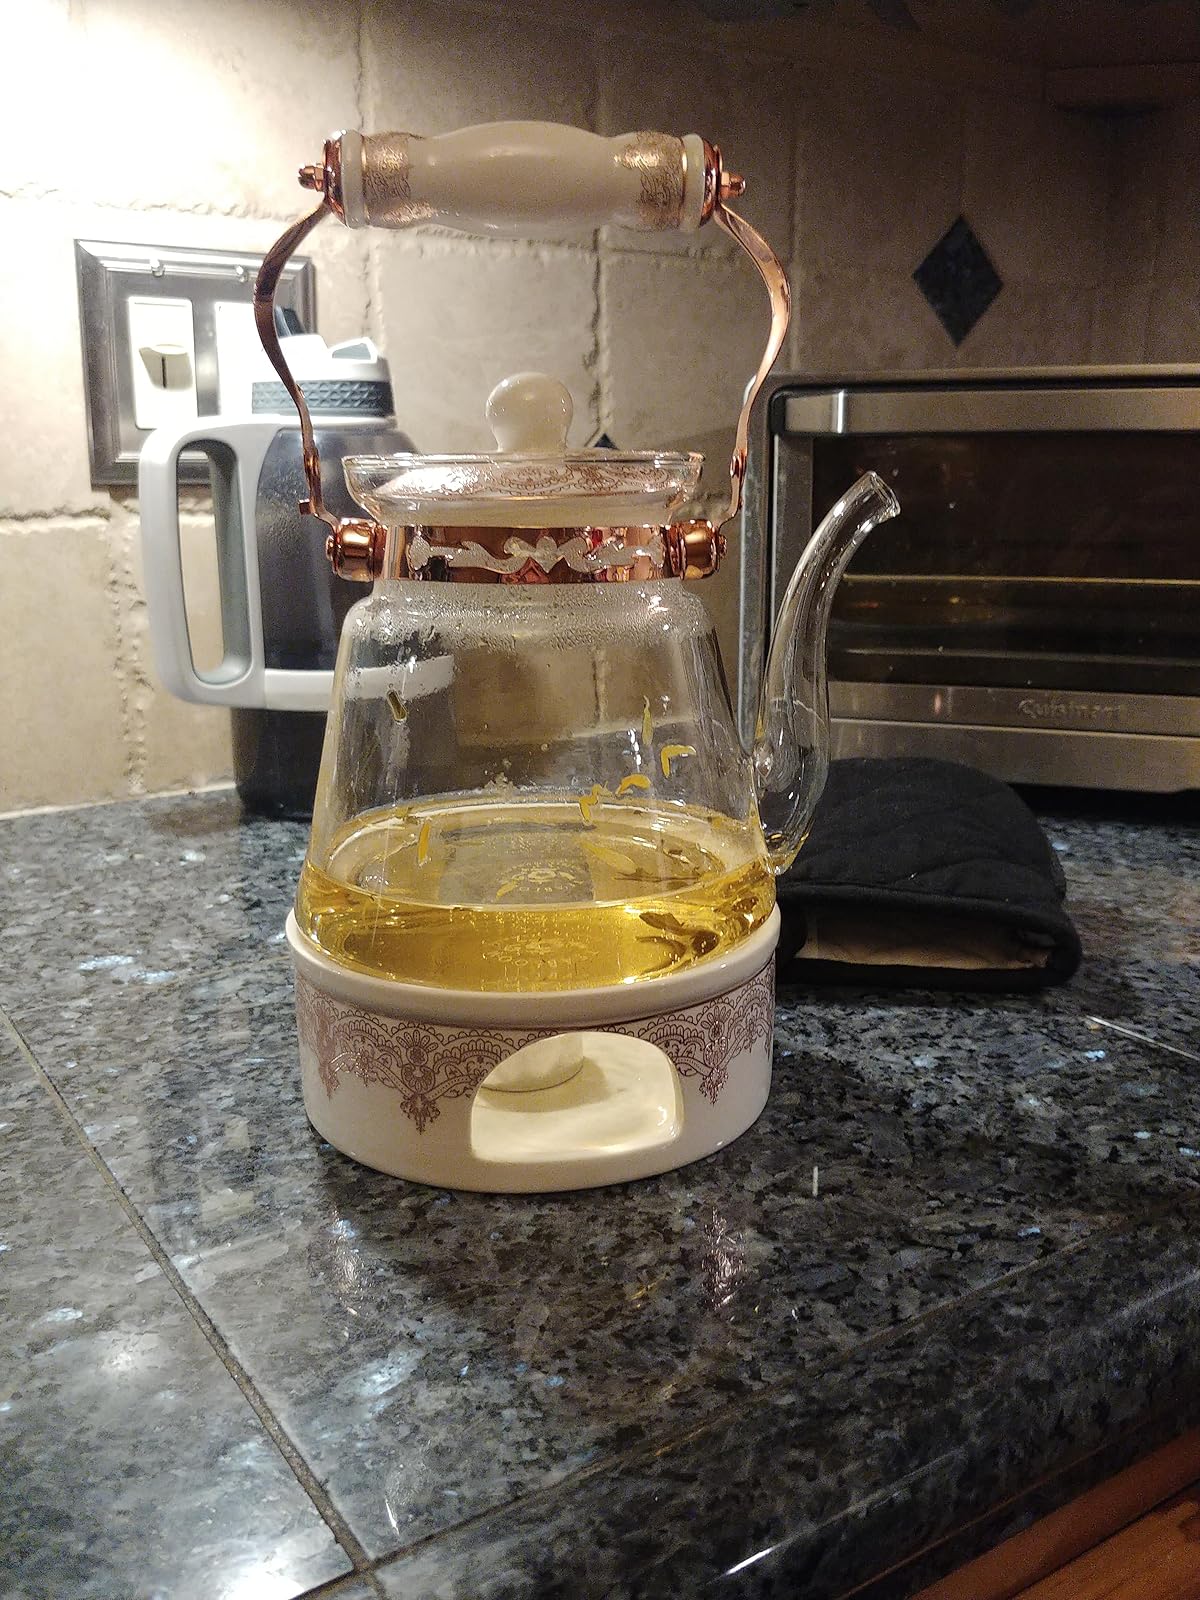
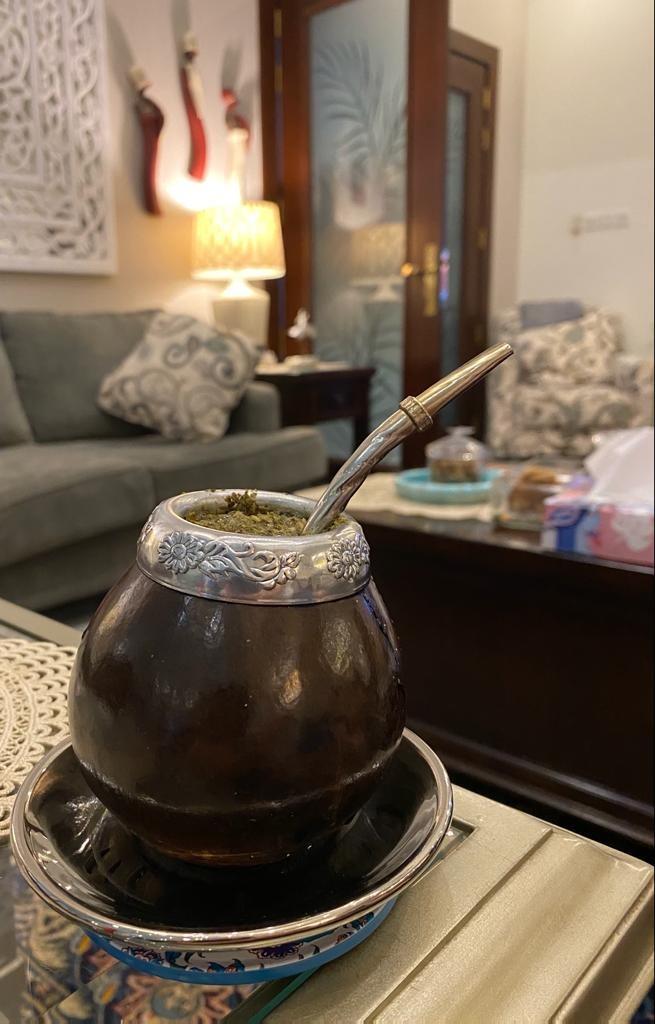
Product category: items_tea
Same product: no